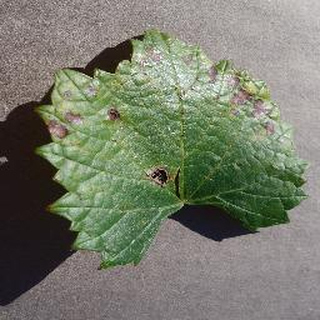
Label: grape_esca_black_measles